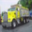
Label: truck